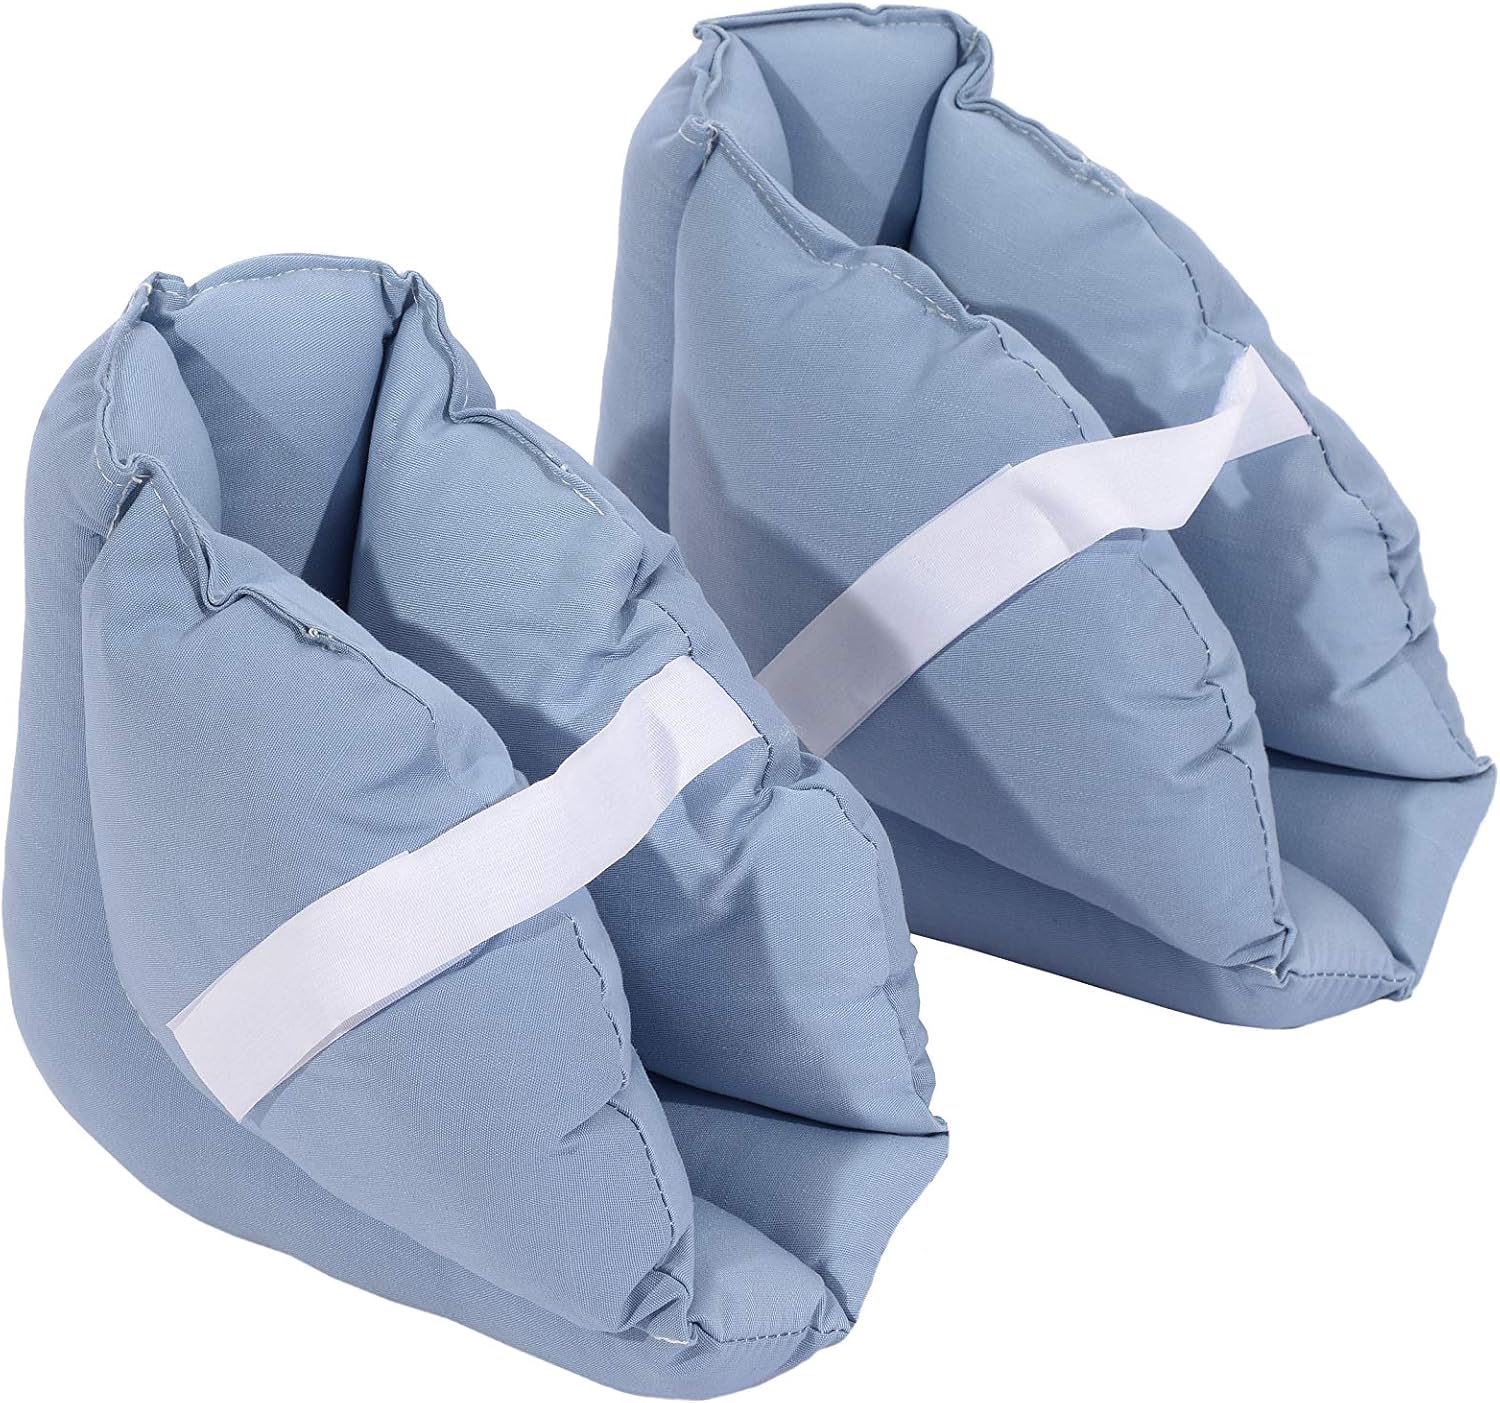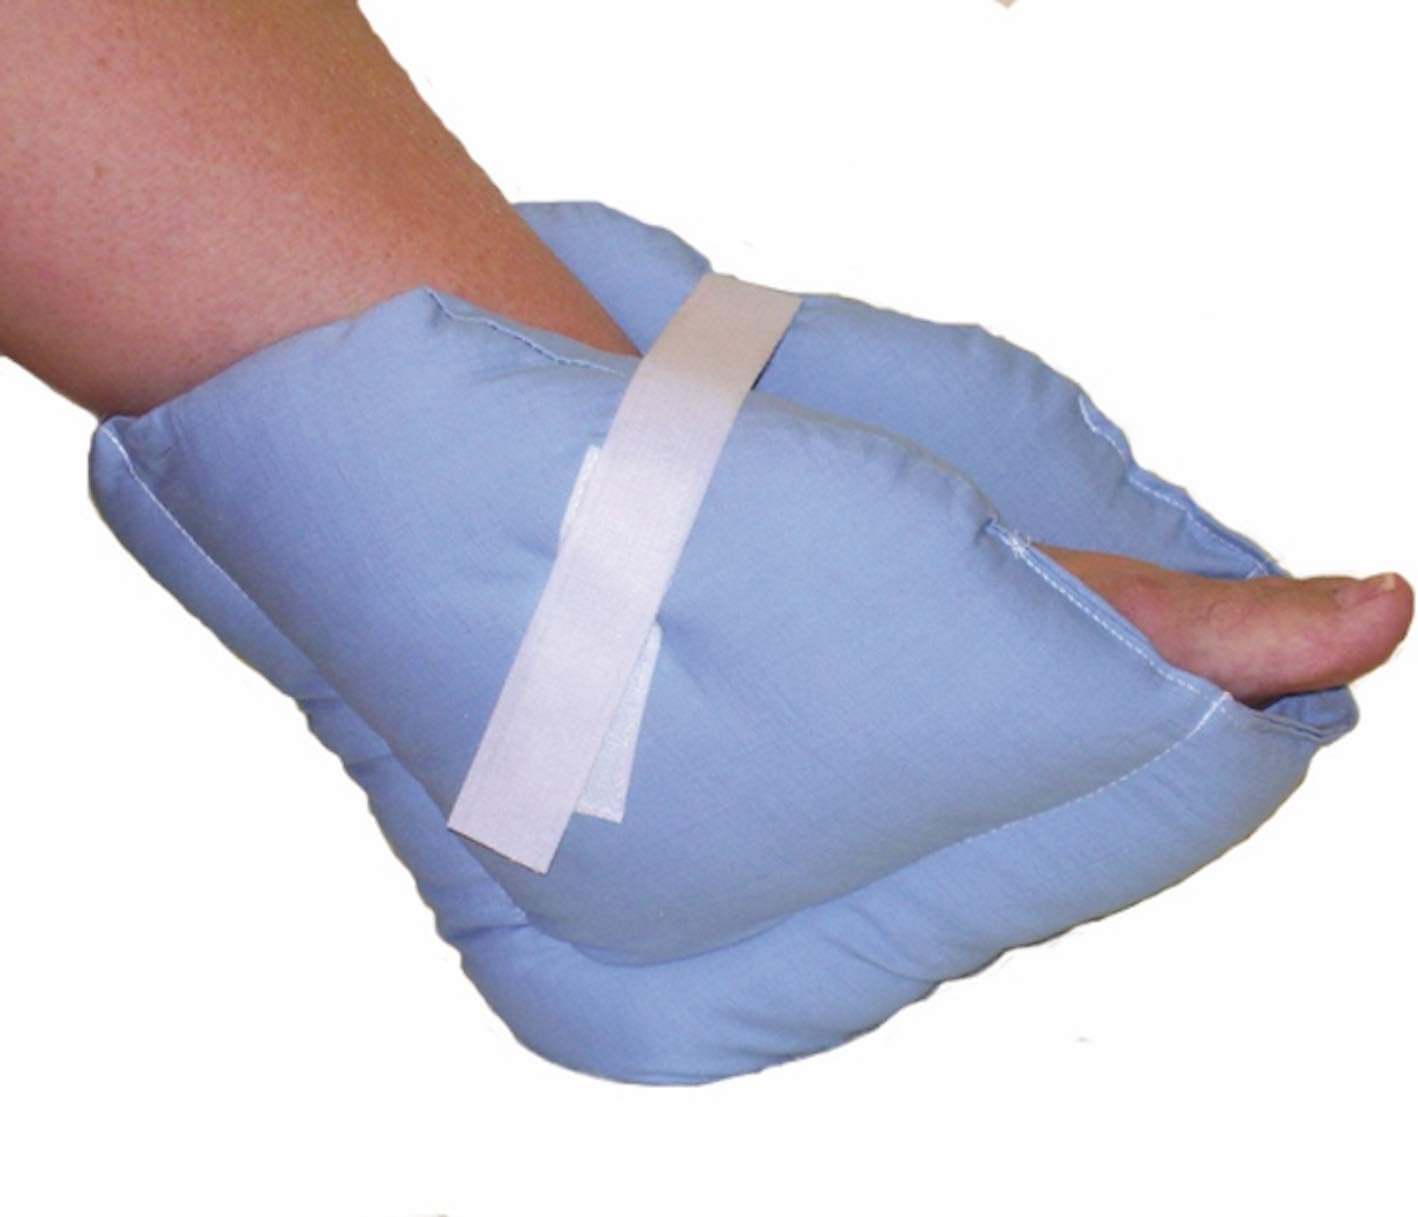
Essential Medical Supply Fiber Heel Protectors with Hook and Loop Strap
Category: Health & Personal Care
Essential Medical Fiber Filled Heel Protectors feature comfortable pillows for your feet and lower legs that increase comfort while laying down or sitting. Each protector features and adjustable hook and loop strap allows it to fit almost any size foot. Contour design of the pillow allows easy insertion of the foot and a soft cushioned feel from the fiber fill. Each pillow protector is washable and dry-able.
Features: Features a fiber filled pillow to protect the foot, ankle and heel while sitting or laying bed | Soft pillow design allows the foot to easily slide in the protector | Adjustable hook and loop strap allows it to fit almost any size foot | Machine washable and dryable